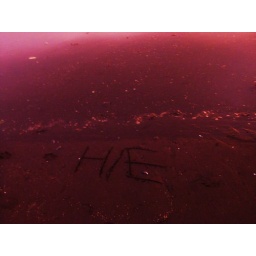
The sea saying hello in the sand on the beach in Iceland.